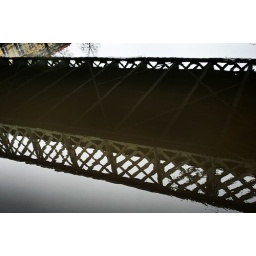
Refelections in the water in the river Byfjorden Uddevalla Sweden